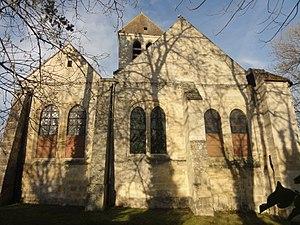
Chevet, vue depuis l'est.
L’église Saint-Martin est une église catholique paroissiale située à Ableiges, dans le Val-d'Oise, en France. Elle remplace probablement un premier édifice attesté en 1071. L'église actuelle se caractérise par un chœur-halle rectangulaire de six travées, réparties sur trois vaisseaux, et se terminant par un chevet plat. Cet ensemble paraît assez homogène à la première vue, mais l'on peut distinguer trois campagnes de construction distinctes en regardant de près la sculpture des chapiteaux, qui est d'un bon niveau, et les voûtes. Le vaisseau central avec le clocher encore d'allure romane et les arcs-doubleaux vers les croisillons constitue la partie la plus ancienne, et semble dater des années 1160 / 1170. À l'intérieur, l'architecture évoque la première période gothique. Le collatéral sud est un peu plus récent, et le collatéral nord remonte seulement aux années 1220, comme l'indiquent notamment une clé de voûte, l'arc formeret au nord de la chapelle de la Vierge, et certains chapiteaux.